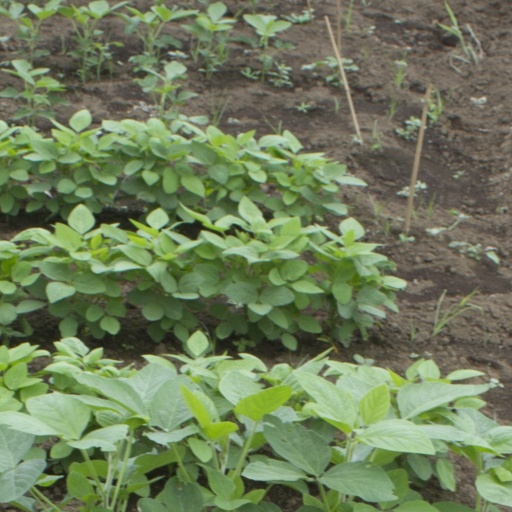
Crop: soybean